Hamilton Lamb

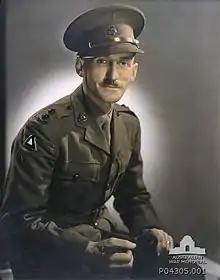

George Hamilton Lamb (1 January 1900 – 7 December 1943) was an Australian politician. He was a member of the Victorian Legislative Assembly from 1935 until his death in 1943, representing the electorate of Lowan for the Country Party.